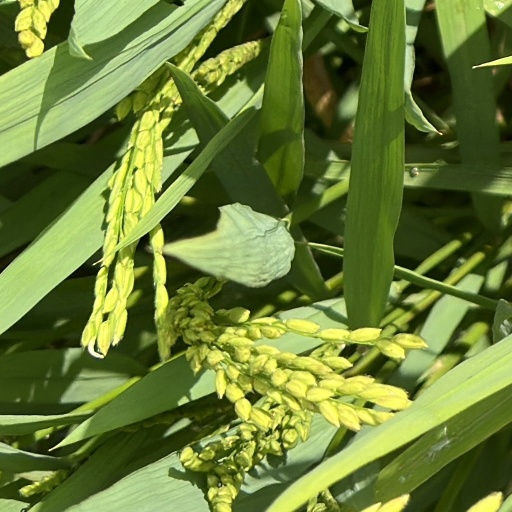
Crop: rice